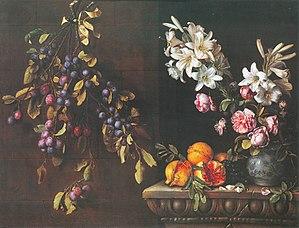
Nature morte à la branche de prunier suspendue à un mur, grenades et vase de lys sur un entablement sculpté (1663).
Pierre Dupuis est un peintre français.